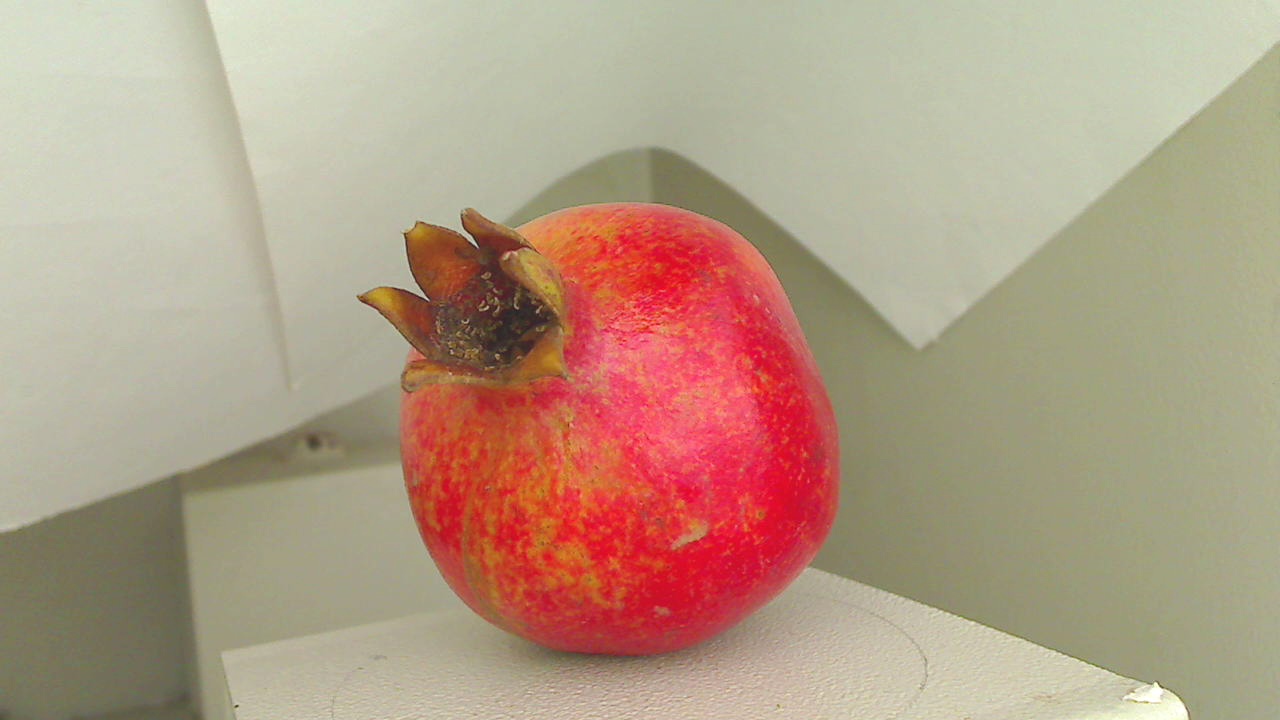
Grade: grade-3
Quality: quality-1